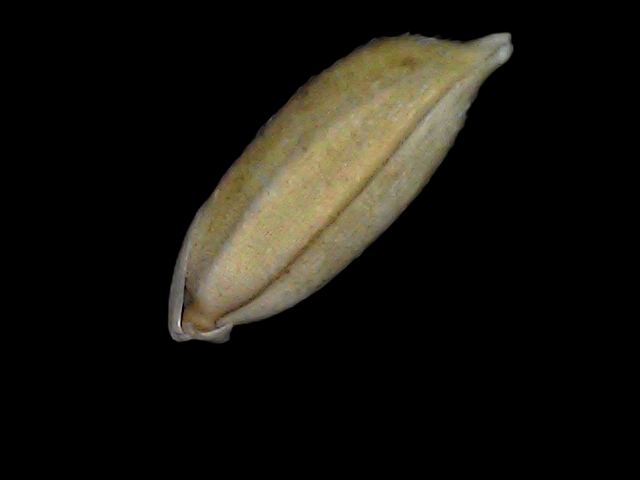
Rice variety: Bd34